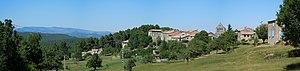
Ailhon Ardèche
Ailhon est une commune française, située dans le département de l'Ardèche en région Auvergne-Rhône-Alpes.